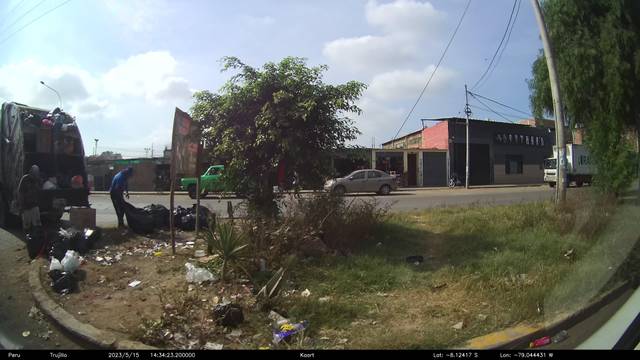
Region: Peru
Coordinates: -8.124, -79.044